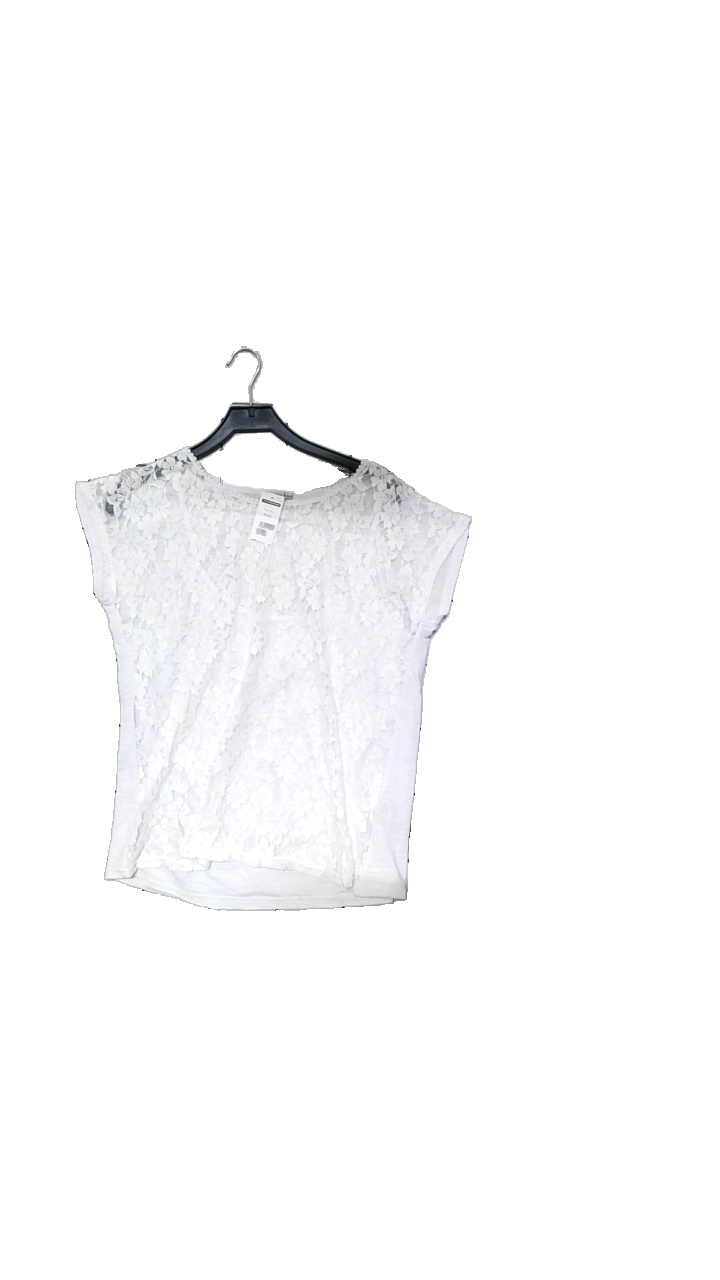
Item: Top (Ladies)
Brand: Cellbes
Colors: White
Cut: Regular
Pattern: Lace
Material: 100% cotton
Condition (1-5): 4
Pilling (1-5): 5
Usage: Reuse
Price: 50-100